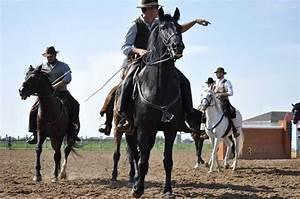
horse